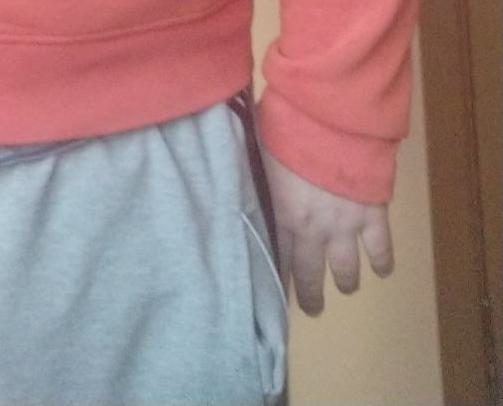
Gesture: no_gesture